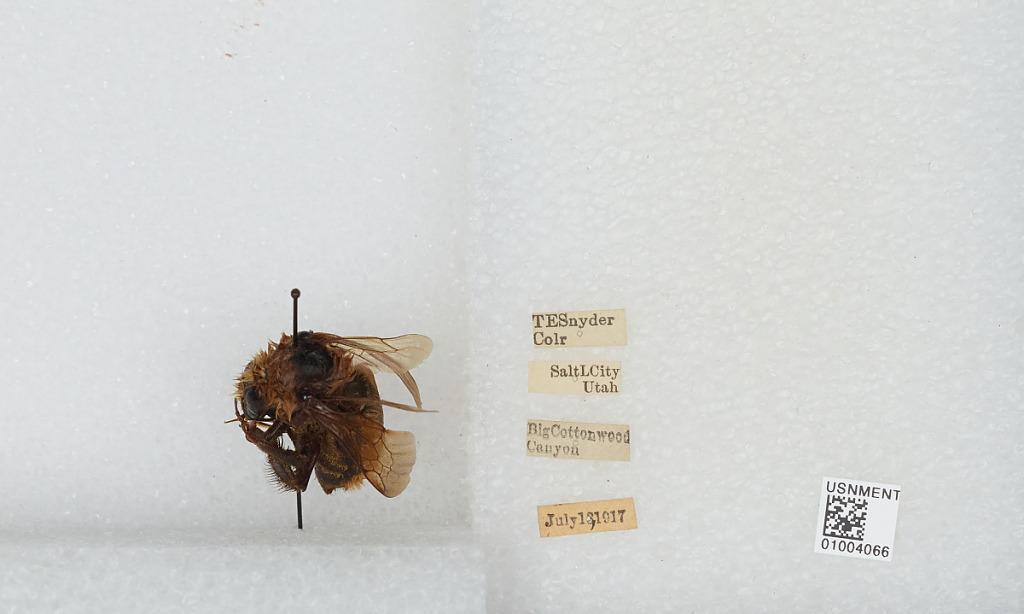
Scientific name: Bombus (Subterraneobombus) appositus Cresson
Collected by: T. Snyder
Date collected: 1917-7-13
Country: United States
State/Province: Utah
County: Salt Lake
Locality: Big Cottonwood Canyon, Salt Lake City
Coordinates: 40.6411, -111.689